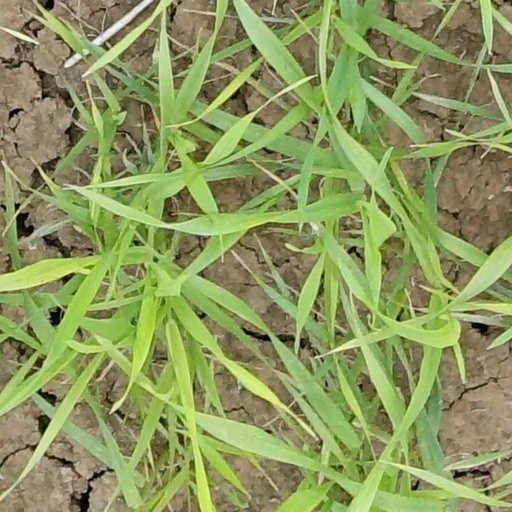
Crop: wheat